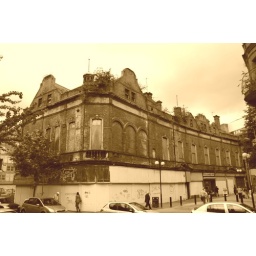
Belfast derelict building - down side street , very close by Castle Court